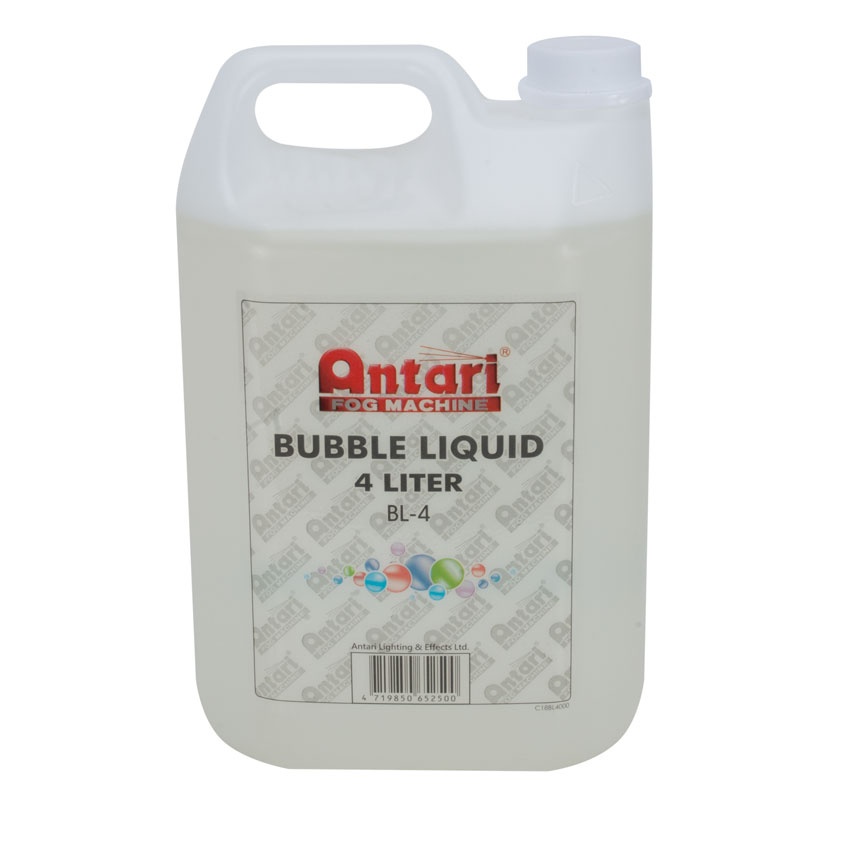
BL-4 BUBBLE LIQUID
BL-4 Bubble Liquid is a professional-grade lighting solution.
Brand: Elation
Category: Toys & Games > Toys > Activity Toys > Bubble Blowing Toys > Bubble Machines